Unicode

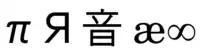
Many modern applications can render a substantial subset of the many scripts in Unicode, as demonstrated by this screenshot from the OpenOffice.org application.

, a total of 168 scripts are included in the latest version of Unicode (covering alphabets, abugidas and syllabaries), although there are still scripts that are not yet encoded, particularly those mainly used in historical, liturgical, and academic contexts. Further additions of characters to the already encoded scripts, as well as symbols, in particular for mathematics and music (in the form of notes and rhythmic symbols), also occur.